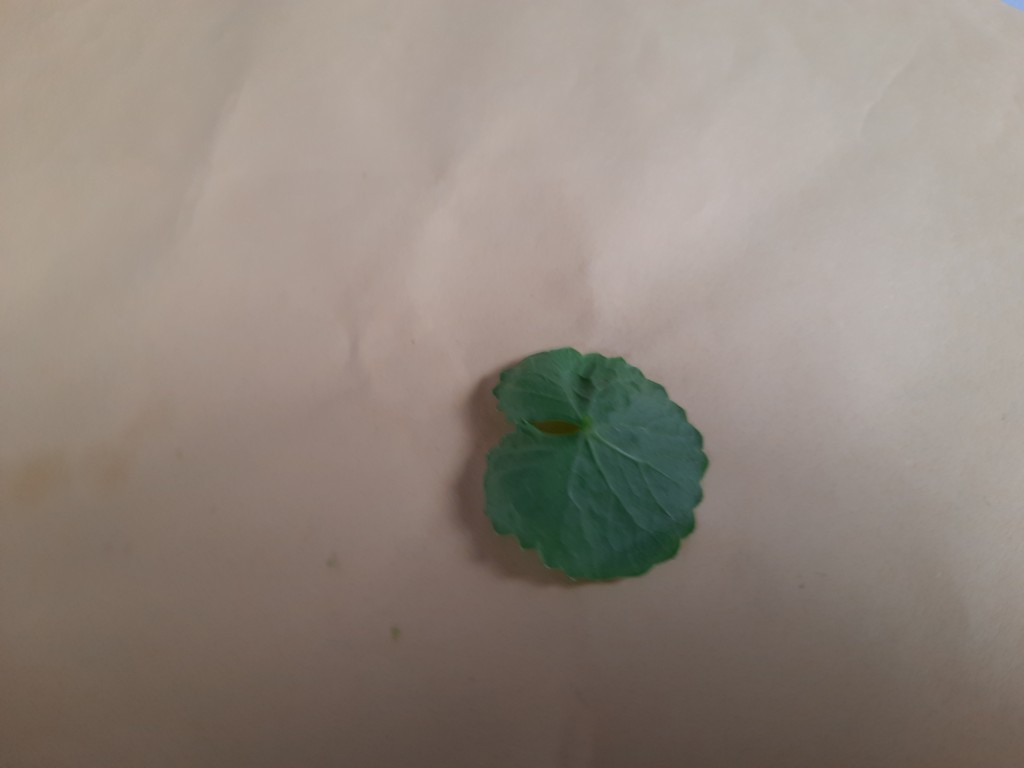
Label: Healthy